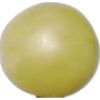
Label: Grape White 2